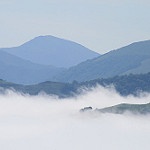
Scene: Outdoor